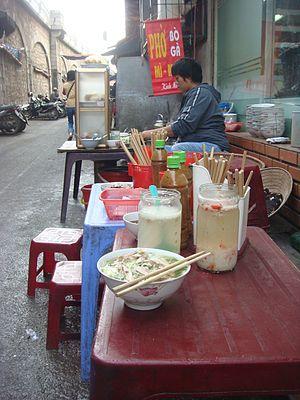
Une soupe de nouilles est une variété de soupe composée de nouilles et d'autres ingrédients servis dans un léger bouillon. Les nouilles peuvent avoir été faites avec du riz, du blé ou des œufs. C'est un plat courant partout en Asie, jusqu'à devenir ce plat industriel : les nouilles instantanées.